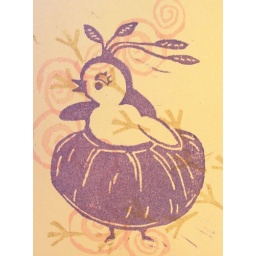
made in sweet spring pastel colors n manilla paper our little ballerina bird is doing a twirl!